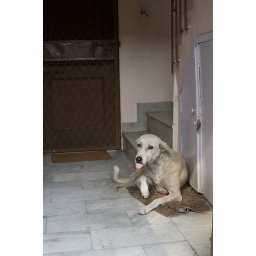
The dog that hung out in the foyer of Adam and Nalis' building in Delhi.